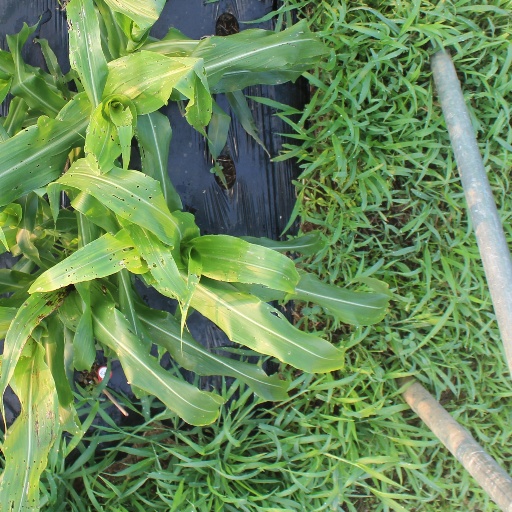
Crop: sorghum